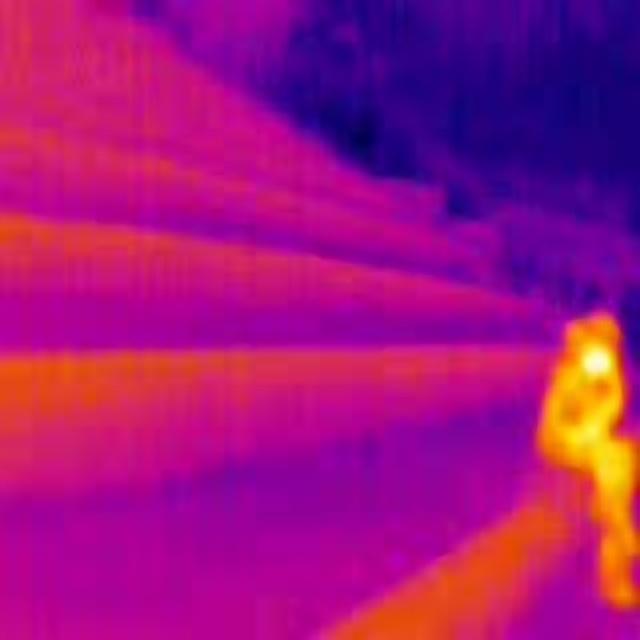
Detected objects:
label: person